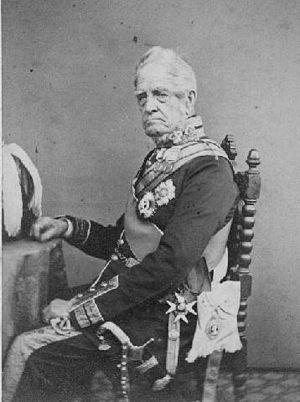
Le titre de connétable de la Tour est la plus haute charge disponible au sein de la tour de Londres.
Le field marshal est le plus haut grade dans l'armée de terre britannique depuis 1736. C'est l'équivalent d'un Admiral of the Fleet dans la Royal Navy et d'un Marshal of the Royal Air Force. Ce grade a été utilisé de façon sporadique tout au long de son histoire et a été vacant au cours des XVIIIᵉ et XIXᵉ siècles.
Le maréchal Sir George Pollock, 1ᵉʳ baronnet est un officier de l'armée indienne britannique. En 1844, la médaille Pollock est créée pour commémorer les réalisations de Pollock: cette médaille devait être décernée au "meilleur cadet de la saison" au séminaire militaire d'Addiscombe.